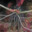
Label: lobster